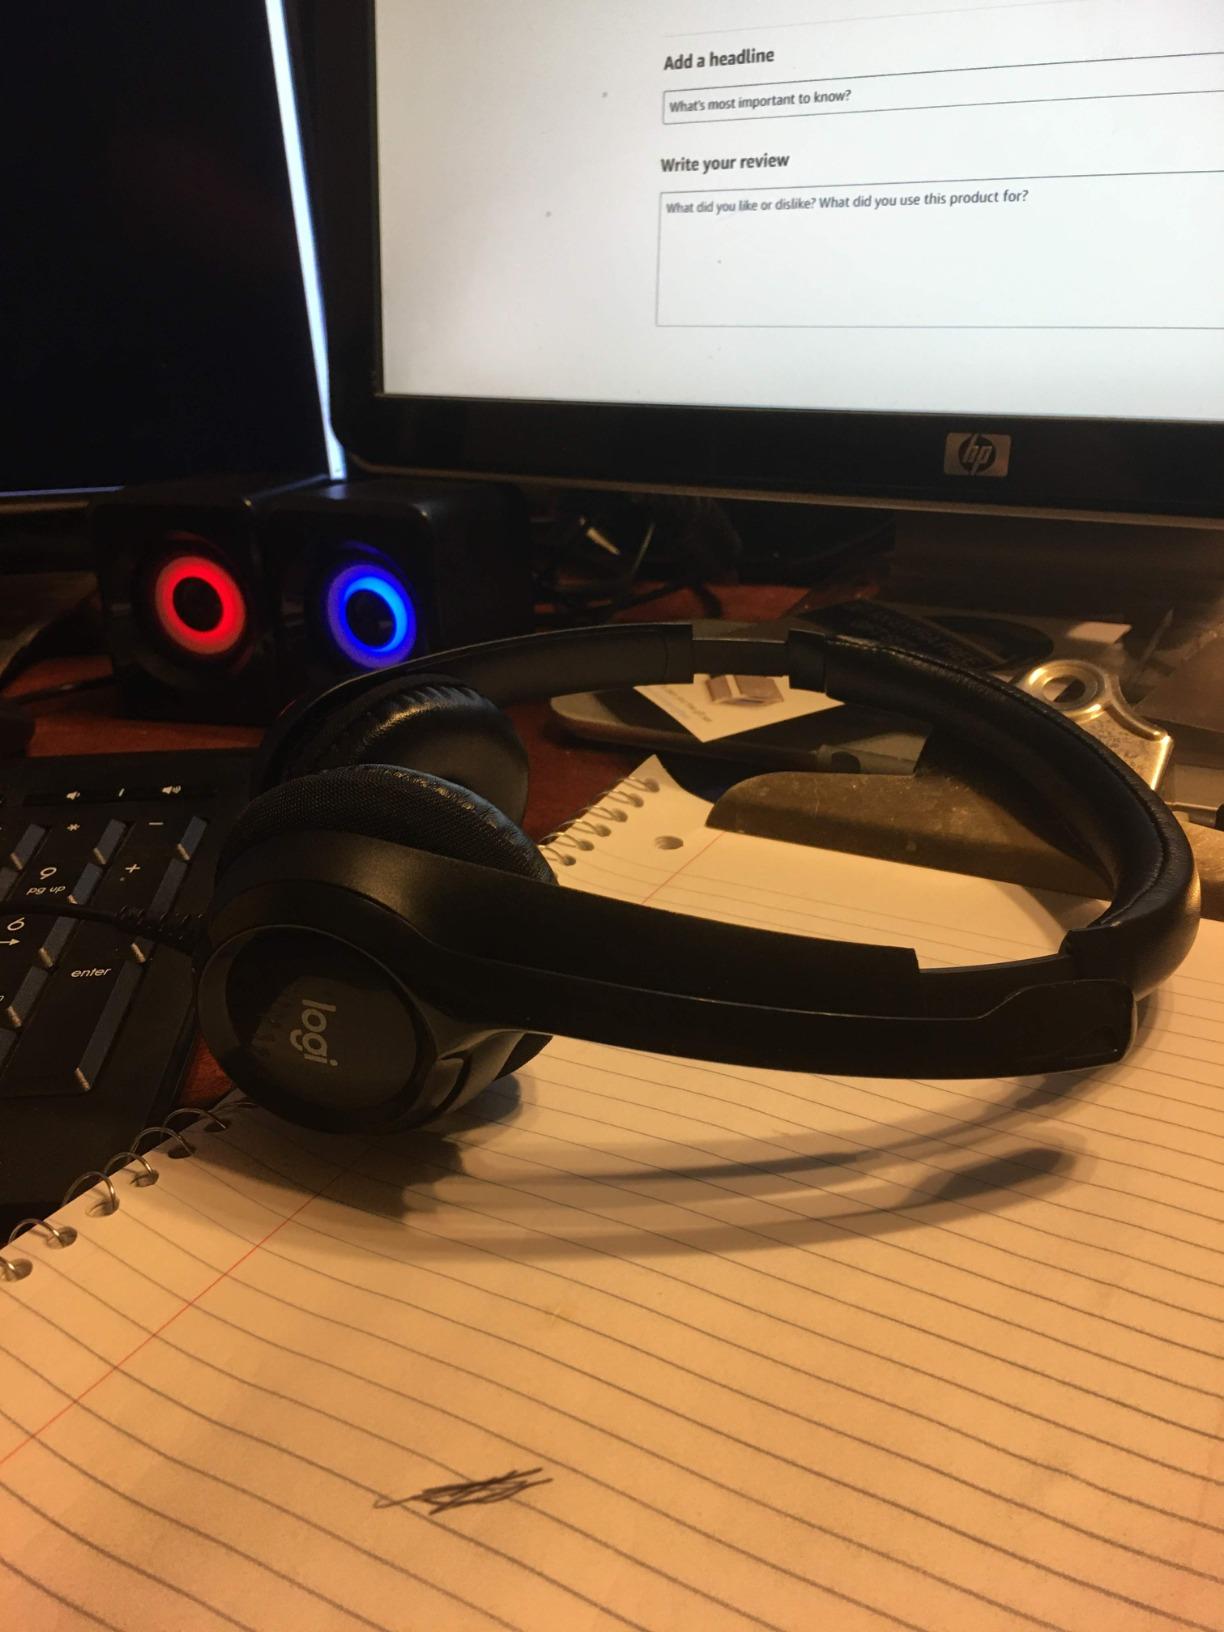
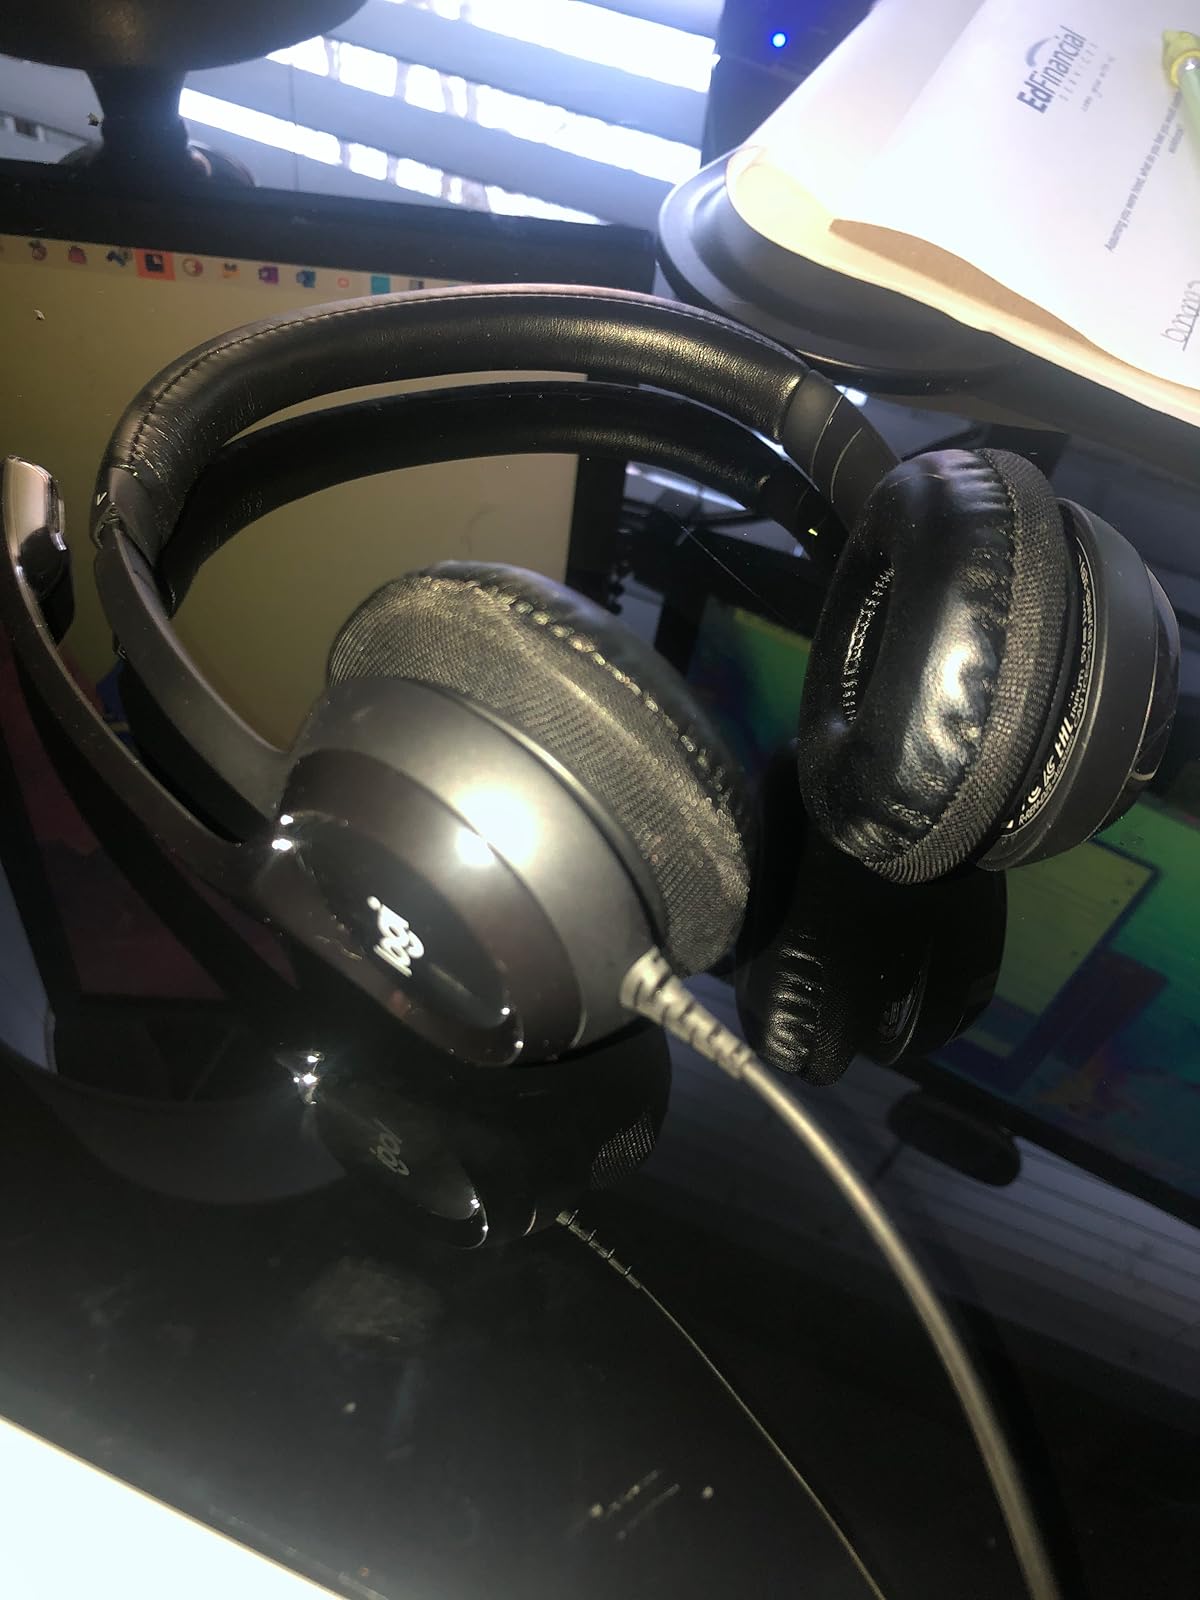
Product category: headphones
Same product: yes